County Limerick

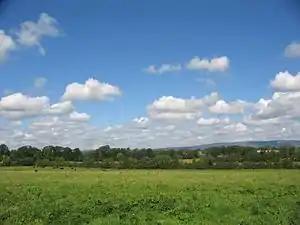
Typical east Limerick landscape, part of the Golden Vale

One possible meaning for the county's name in Irish "Luimneach" is "the flat area"; this description is accurate as the land consists mostly of a fertile limestone plain. Moreover, the county is ringed by mountains: the Slieve Felims to the northeast, the Galtees to the southeast, the Ballyhoura Mountains to the south, and the Mullaghareirk Mountains to the southwest and west. The highest point in the county is located in its southeast corner at Galtymore (919 m), which separates Limerick from County Tipperary. Limerick shares the 3rd-highest county peak in Ireland with Tipperary. The county is not simply a plain, its topography consists of hills and ridges. The eastern part of the county is part of the Golden Vale, which is well known for dairy produce and consists of rolling low hills. This gives way to very flat land around the centre of the county, with the exception being Knockfierna at 288 m high. Towards the west, the Mullaghareirk Mountains ("Mullach an Radhairc" in Irish, roughly meaning "mountains of the view") push across the county offering extensive views east over the county and west into County Kerry.